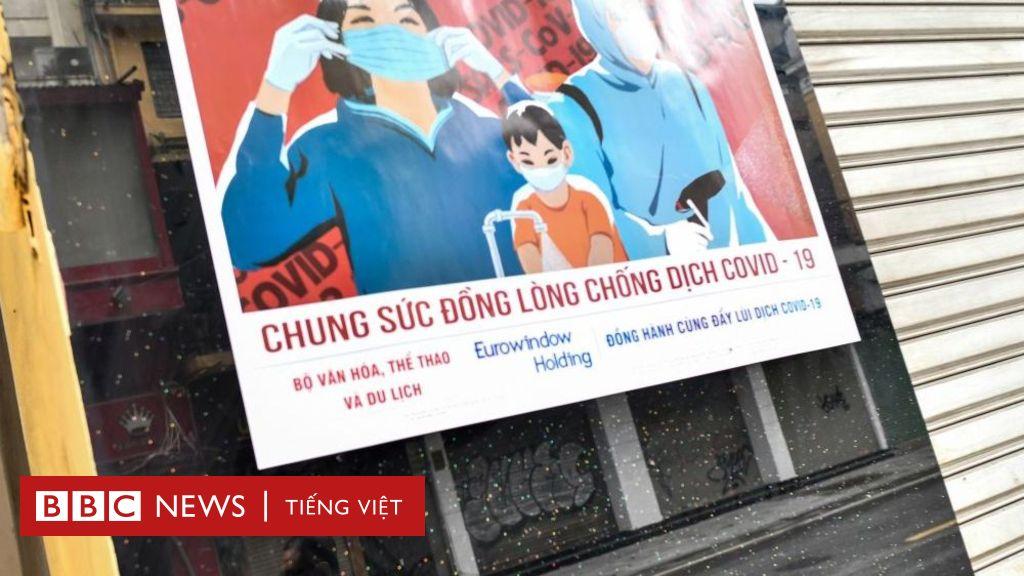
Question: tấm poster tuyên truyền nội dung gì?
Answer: chống dịch covid-19